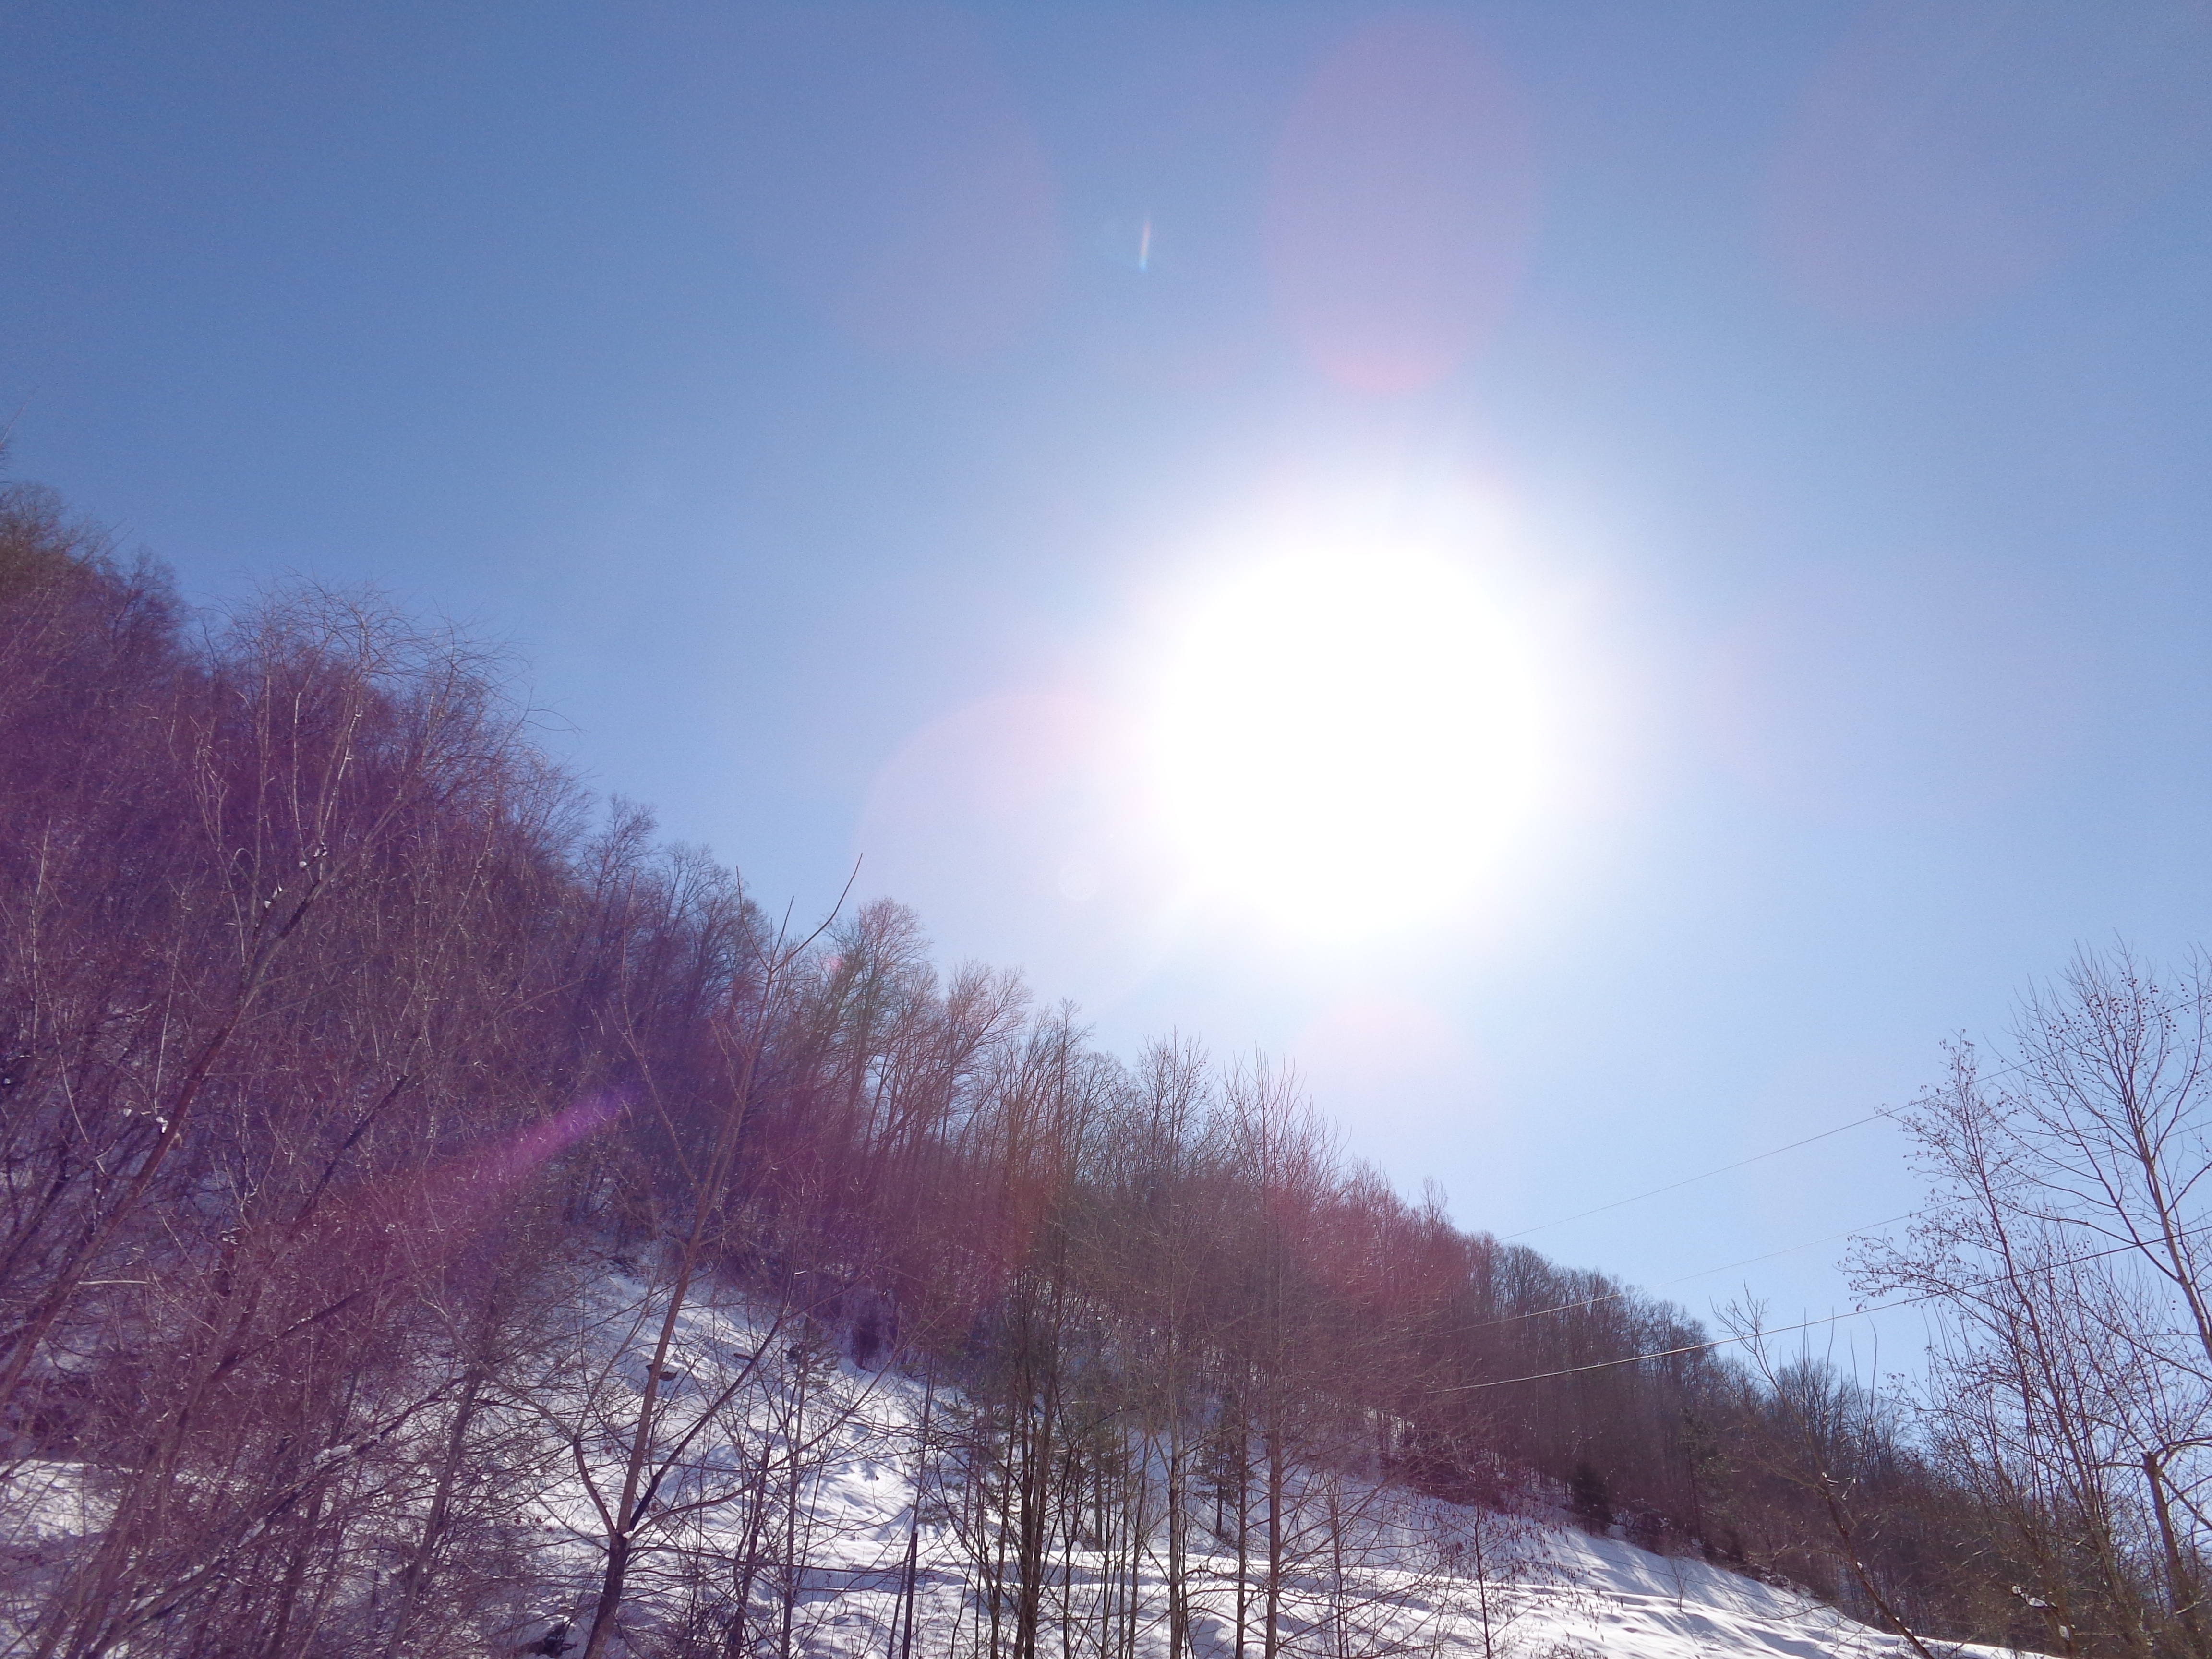
tree, mountain, snow, winter, cloud, sky, sun, sunrise, sunlight, morning, frost, dawn, atmosphere, dusk, weather, season, freezing, atmospheric phenomenon